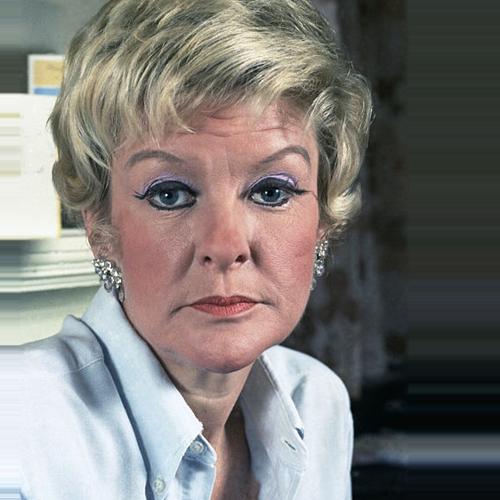
Age: 47